Zabit Magomedsharipov

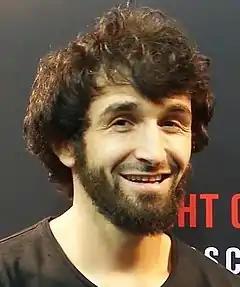
Zabit Magomedsharipov at UFC Fight Night 136 on Sep 15, 2018

Magomedsharipov was expected to face Nick Hein on September 2, 2017, at . However, Hein pulled out of the fight on August 21 and was replaced by Mike Santiago. Magomedsharipov won the fight via submission with a rear-naked choke in the second round and was awarded a "Performance of the Night" bonus.